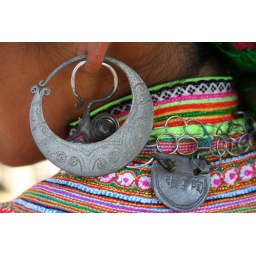
jewellry of a flower hmong woman at the market in bac ha